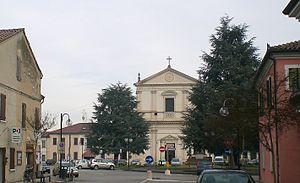
Stienta est une commune italienne de la province de Rovigo dans la région Vénétie en Italie.